Katie Loynes

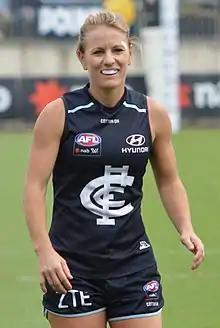
Loynes with Carlton in March 2018

Katie Loynes (born 23 March 1986) is a retired Australian rules footballer who played for Carlton and Greater Western Sydney in the AFL Women's (AFLW) competition.